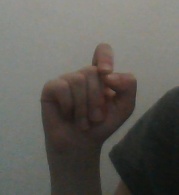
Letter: fa